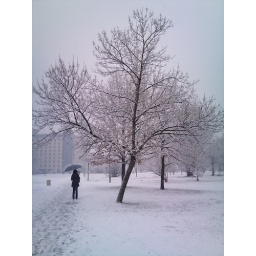
girl under tree